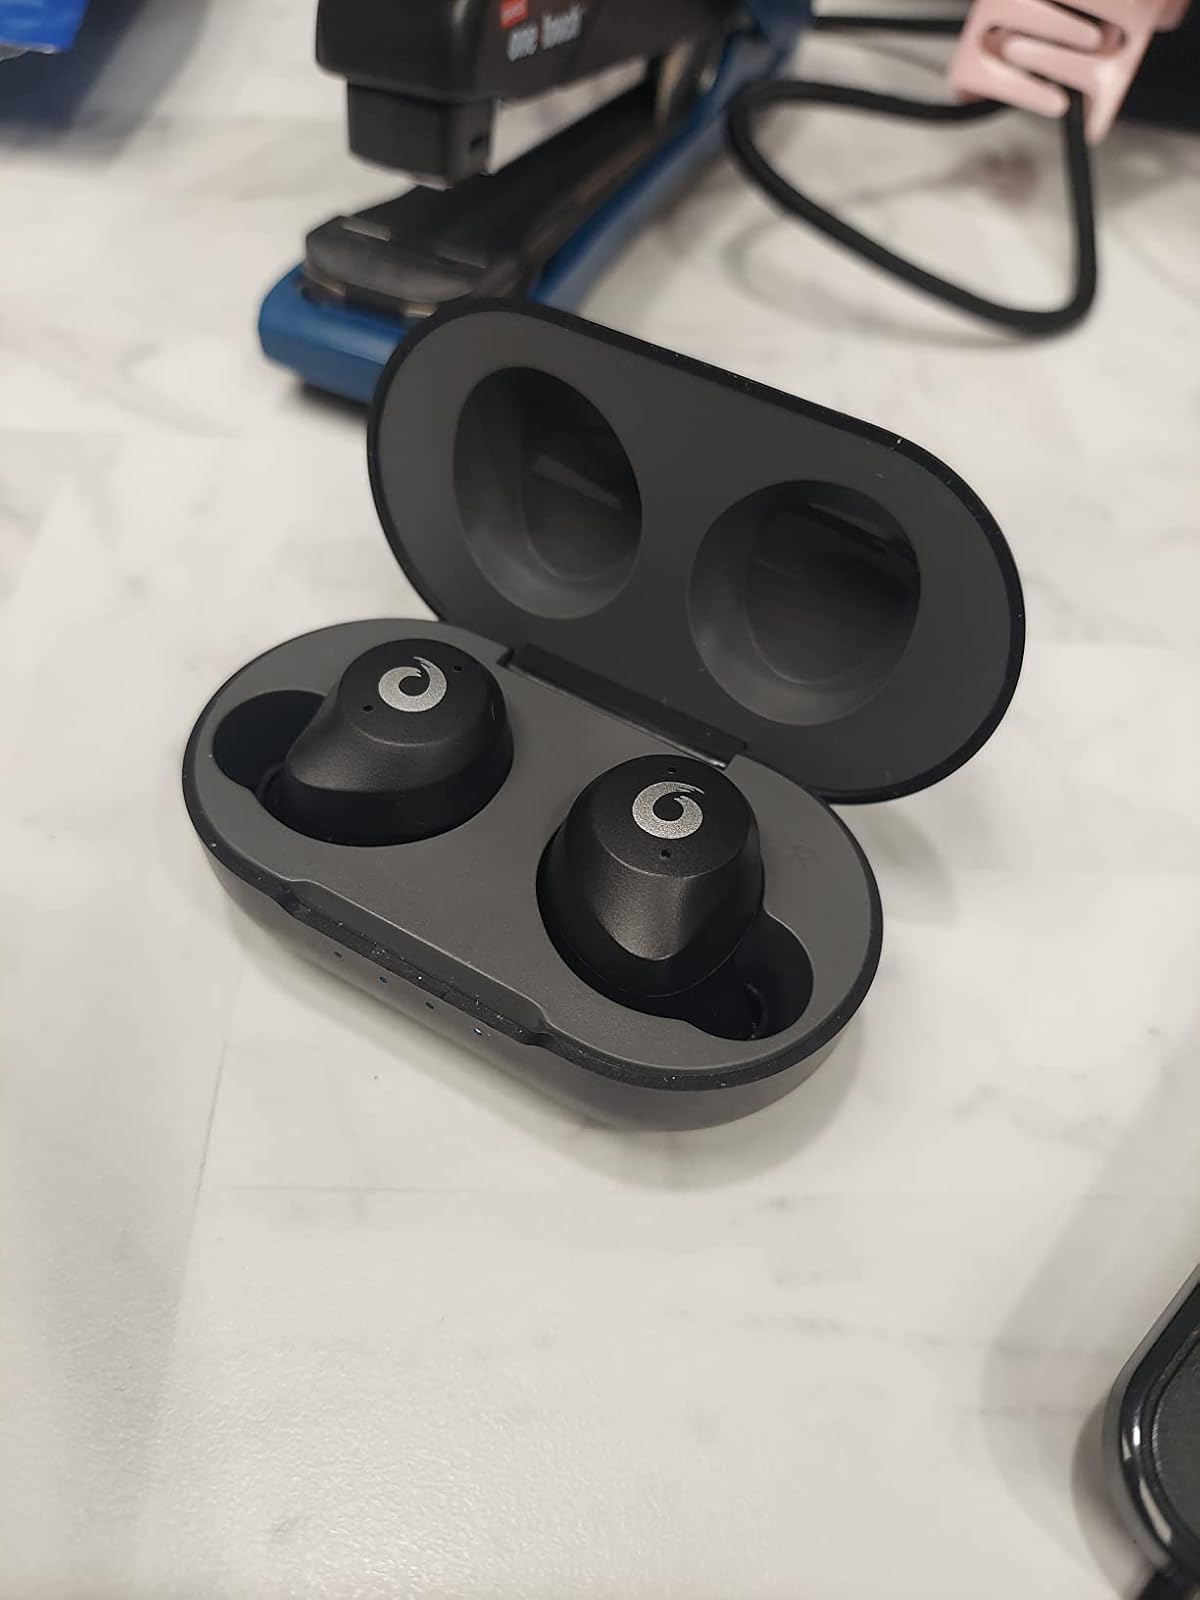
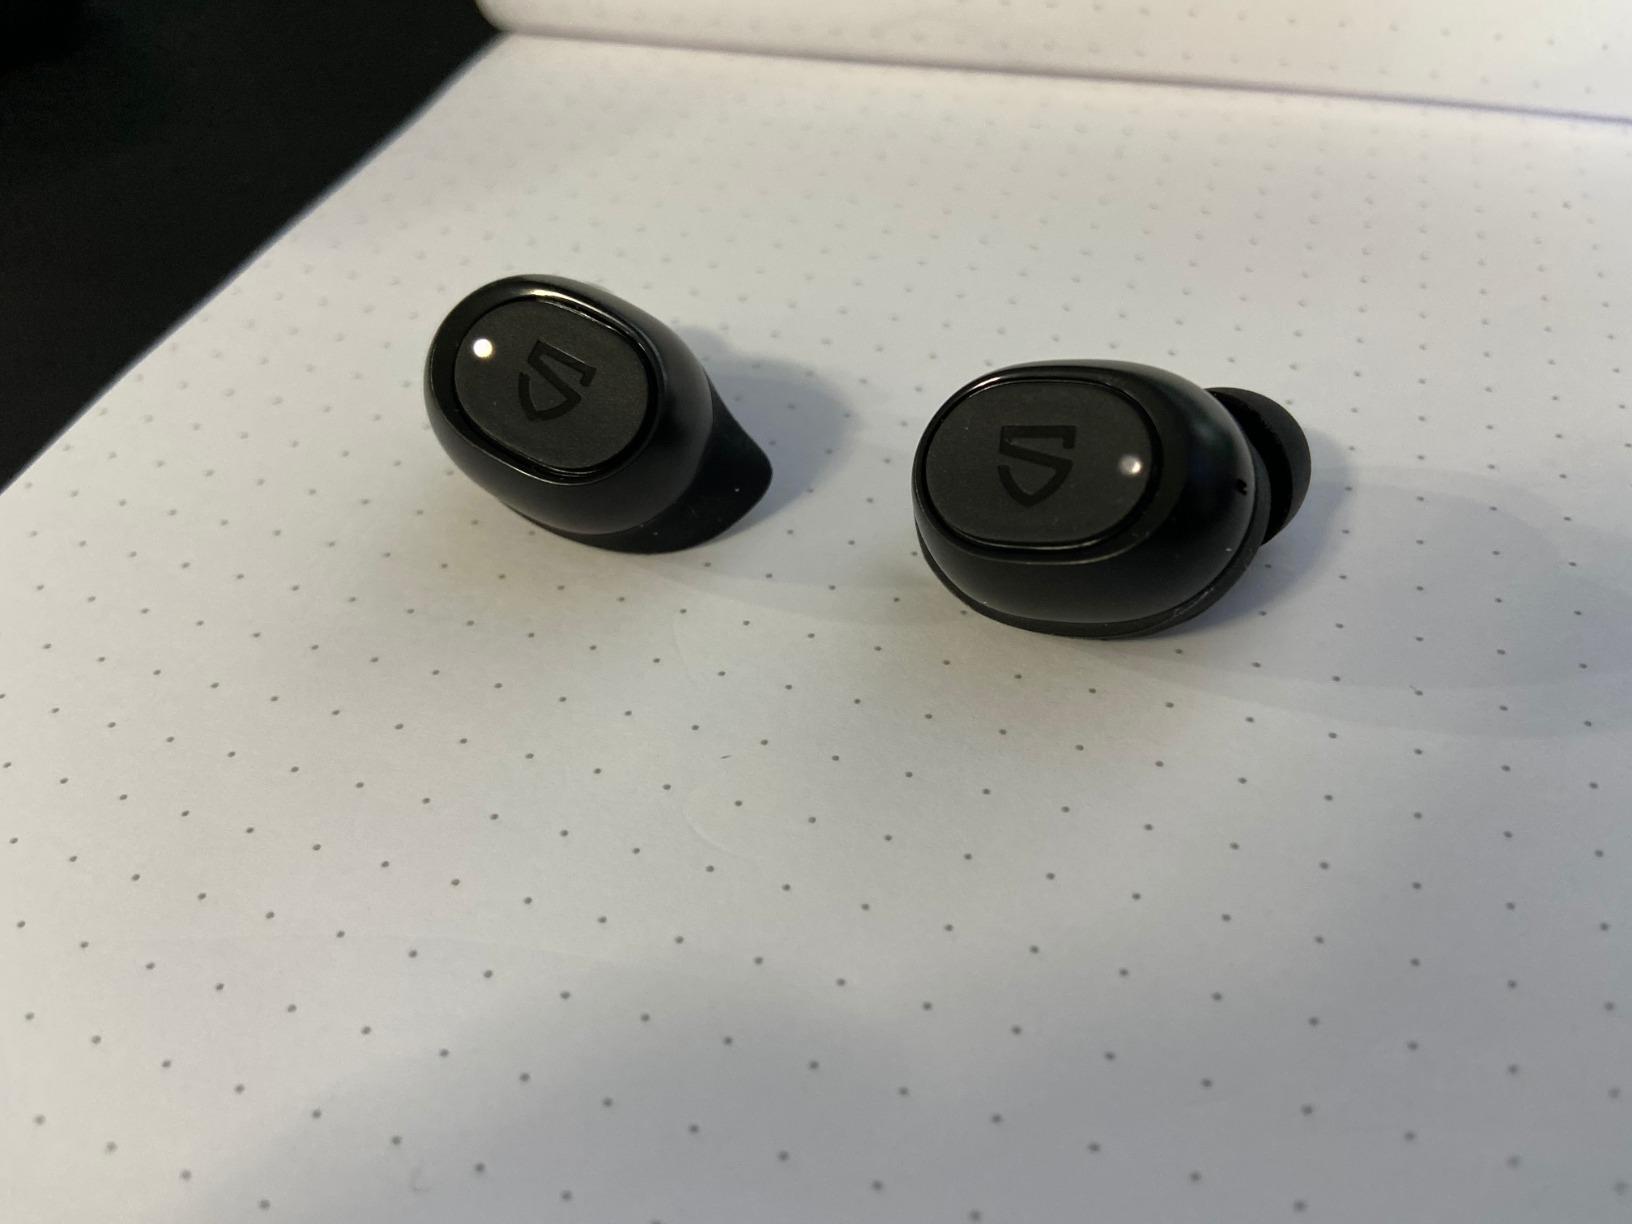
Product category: earbuds
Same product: no